Jana Rodriguez Hertz

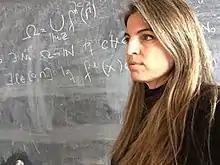
Rodriguez Hertz in 2016

María Alejandra (Jana) Rodriguez Hertz Frugoni (born 1970) is an Argentine and Uruguayan mathematician, professor, and researcher.